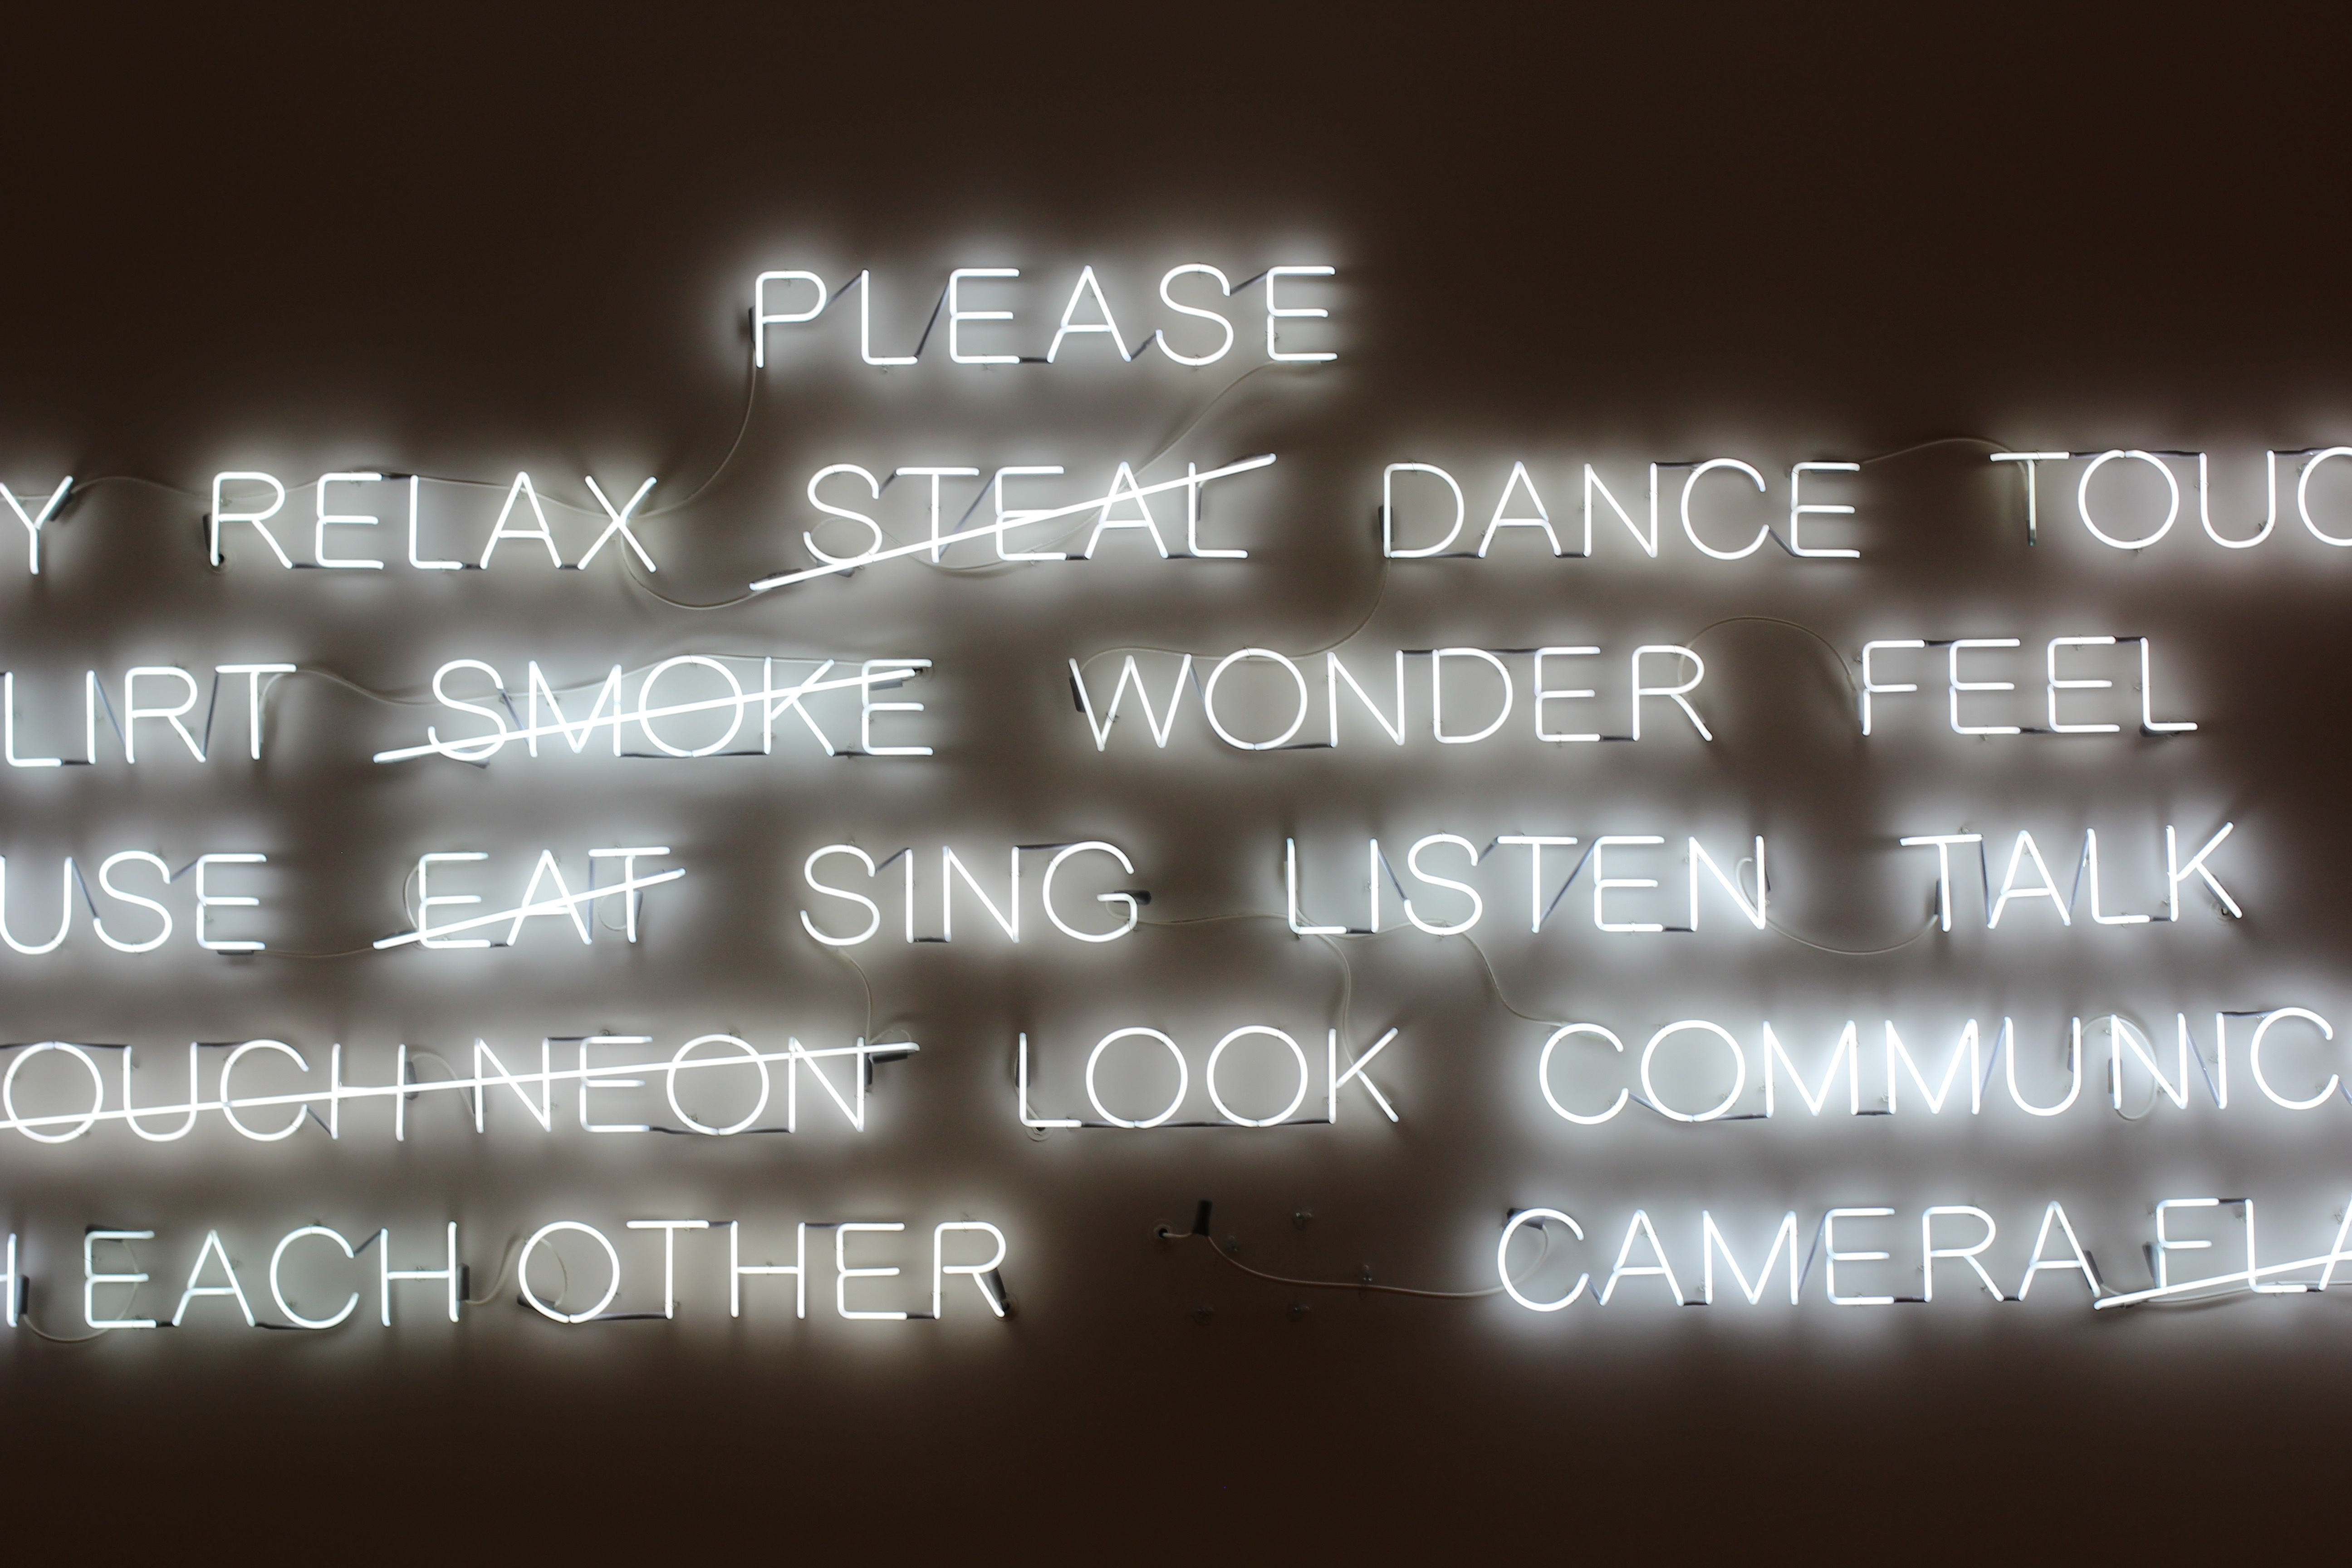
white, number, wall, love, line, darkness, neon, brand, font, lights, text, handwriting, message, shape, emotion, screenshot, cross out, computer wallpaper